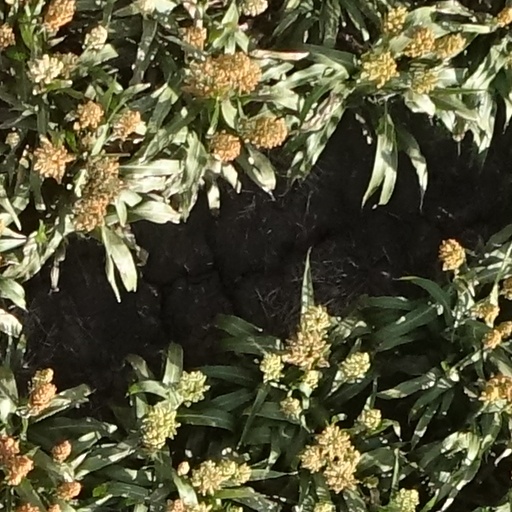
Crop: sorghum